Oil shale in Estonia

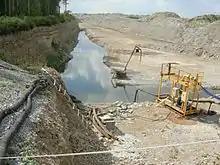
Põhja-Kiviõli oil shale mine near Kohtla-Järve (2007)

In the 1990s, after Estonia regained independence, the country underwent a restructuring of the economy, causing the collapse of a large part of the heavy industry sector. This collapse led to a decrease in the consumption of electricity and thus a decrease in the need for the oil shale that was mined to produce it. Electricity and shale oil export to former Soviet markets largely ceased. Due to a decrease in demand, the Tammiku and Sompa mines closed in 1999 and those at Kohtla and Ahtme closed in 2001.